Evita (musical)

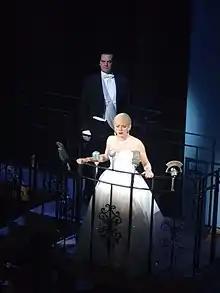
Abigail Jaye as Evita (Gaiety Theatre, Dublin, in 2010)

On 26 July 1952, a crowd in a Buenos Aires, Argentina theatre is watching a movie ("A Cinema in Buenos Aires, 26 July 1952") that is interrupted when news breaks of the death of First Lady Eva Perón. Both the crowd and the nation go into a period of public mourning ("Requiem for Evita") as Che, a member of the public, marvels at the spectacle and promises to show how Eva did "nothing for years" ("Oh What a Circus").